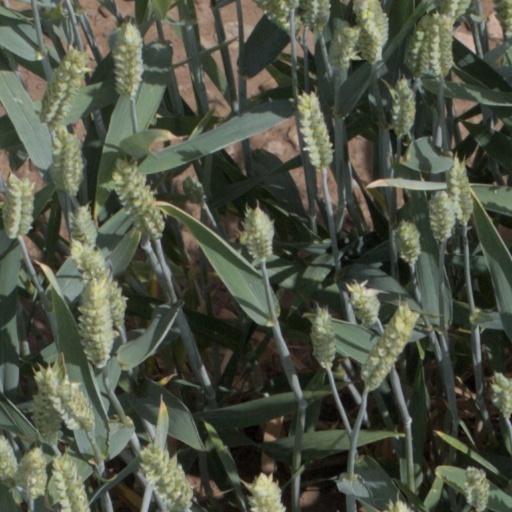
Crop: wheat